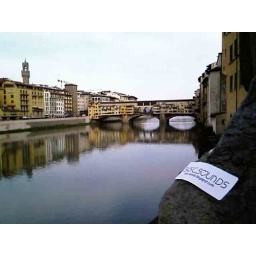
Arno river in the centre of Florence (Firenze, Italia) with Ponte Vecchio and the tower of Palazzo della Signoria on the left